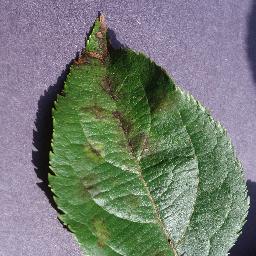
Label: Apple___Apple_scab